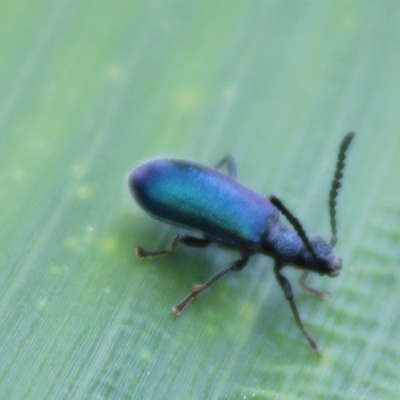
Crop: Maize
Condition: leaf beetle